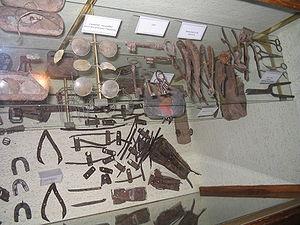
Le massacre d’Oradour-sur-Glane est la destruction, le 10 juin 1944, de ce village français de la Haute-Vienne, situé à environ vingt kilomètres au nord-ouest de Limoges, et l'assassinat de ses habitants, par un détachement du 1ᵉʳ bataillon du 4ᵉ régiment de Panzergrenadier « Der Führer » appartenant à la division blindée SS « Das Reich ». Il s'agit du plus grand massacre de civils commis en France par les armées allemandes, semblable à ceux de Marzabotto en Italie, ou de Distomo en Grèce, qui transposent sur le front de l'Ouest des pratiques très courantes sur le front de l'Est.